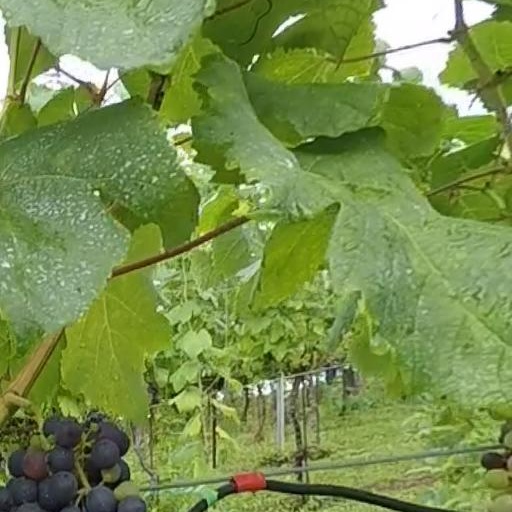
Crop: grape